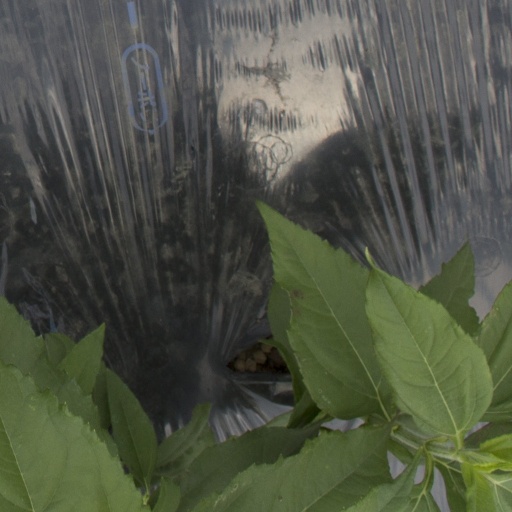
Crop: Jerusalem artichoke